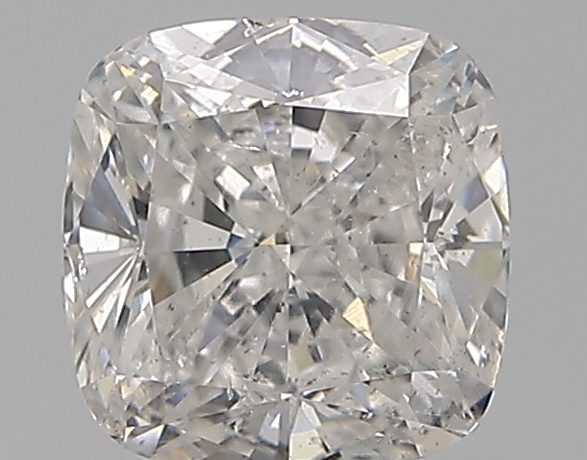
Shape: cushion
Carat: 1
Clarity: SI2
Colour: F
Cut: EX
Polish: EX
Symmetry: VG
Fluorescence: N
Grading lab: HRD
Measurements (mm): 5.62 x 5.51 x 3.69